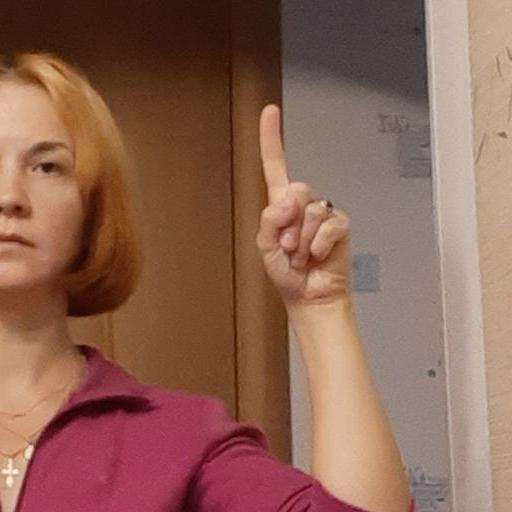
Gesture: one